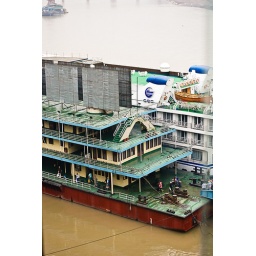
from the funicular, cross the near boat to get onto our ship